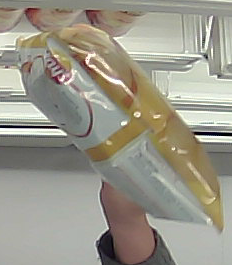
Product: lays_classic